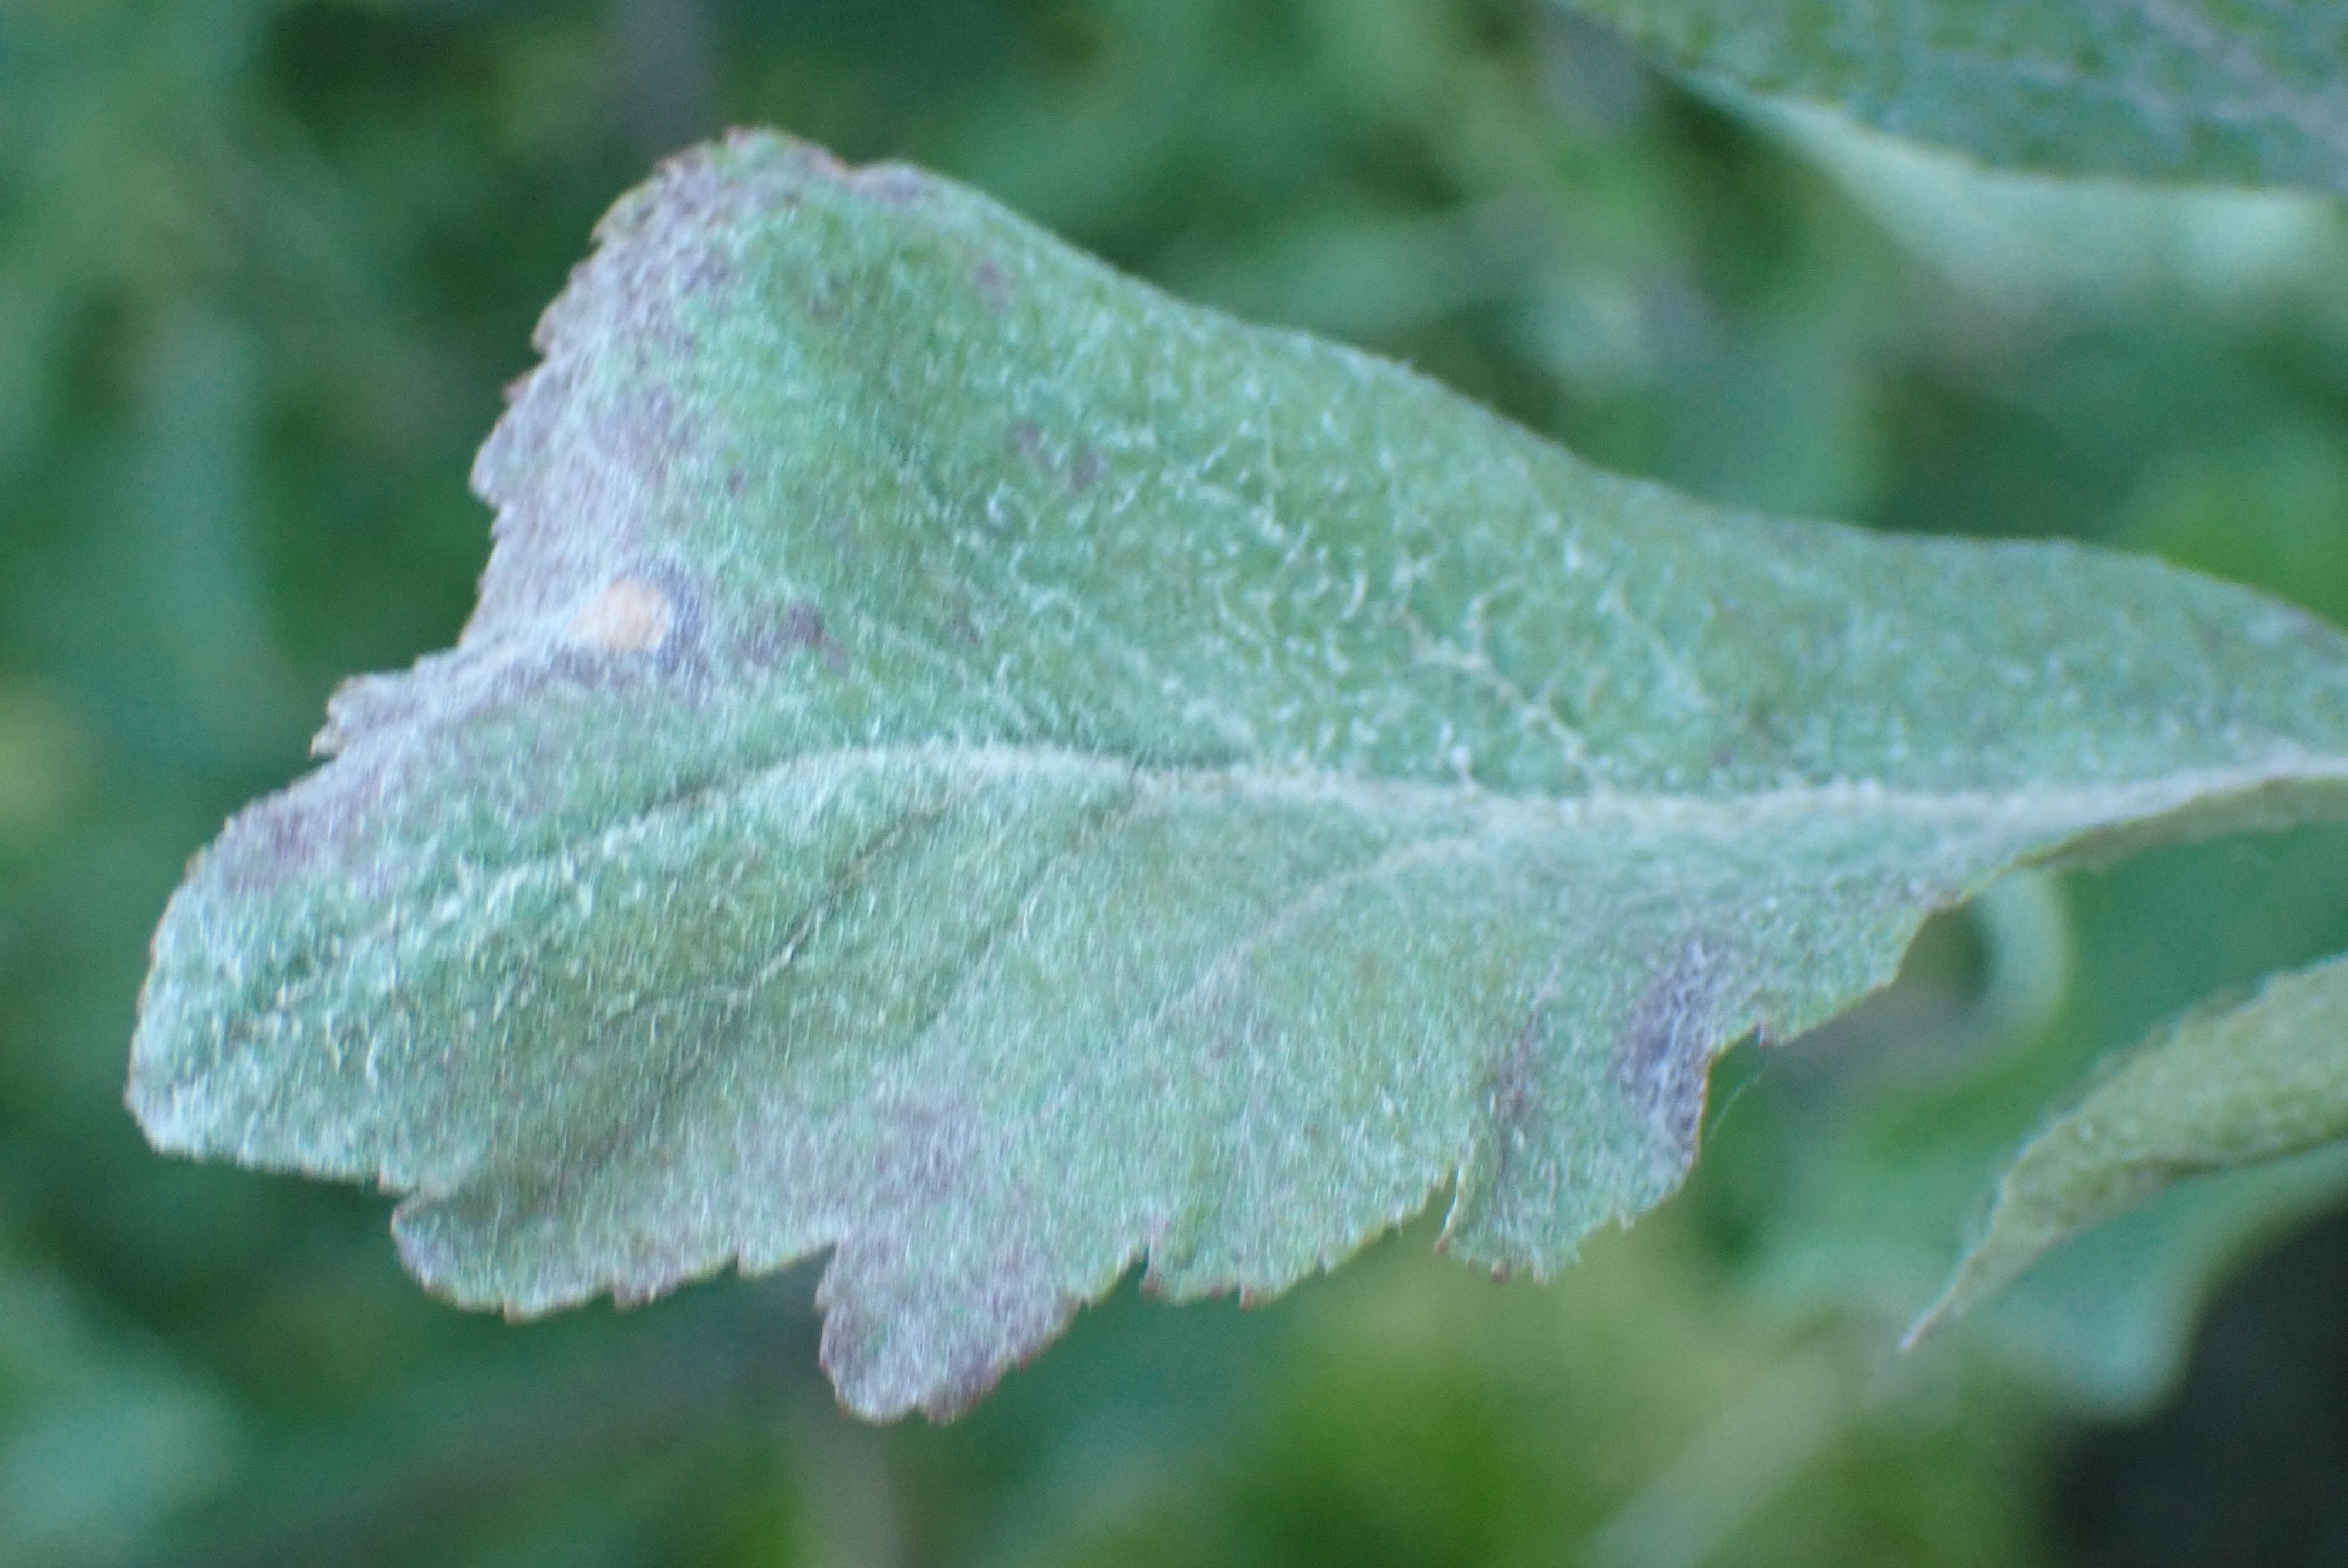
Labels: powdery_mildew